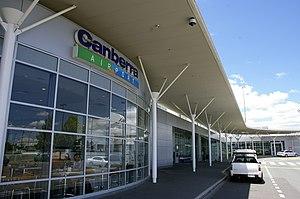
L'aéroport de Canberra est un aéroport domestique du Territoire de la capitale australienne desservant la ville de Canberra, capitale fédérale de l'Australie. L'aéroport est située à environ 3,5 km dans la banlieue est de la ville.